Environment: real
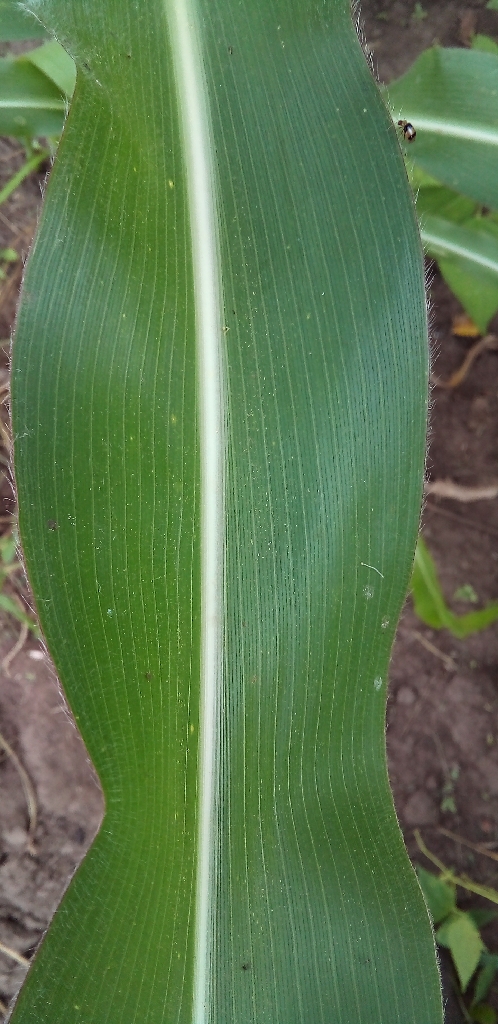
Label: healthy